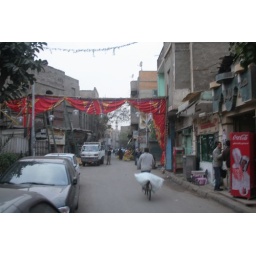
A road running from the Khan Al-Kalili Market to the Citadel in Cairo.